Philip the Handsome

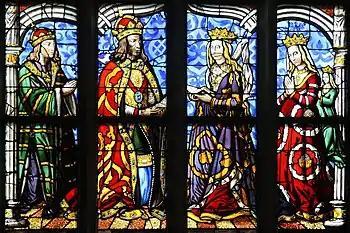
16th century stained glass window in St George's Church ("Georgskapelle"): Philip the Handsome, Maximilian I, Bianca Maria Sforza, Mary of Burgundy with Archduchess Margaret (left to right)

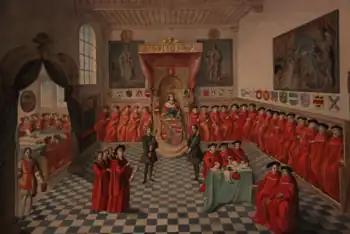
Archduke Philip opening a session (1504) of the Great Council of Mechelen

In 1493, the Treaty of Senlis was concluded with the king Charles VIII of France, expanding Philip's effective rule to the counties of Artois, Burgundy and Charolais. In the same year, his grandfather, emperor Frederick III died, thus Philip's father Maximilian I became the new ruler of the Holy Roman Empire. Burdened with his new responsibilities and personally exasperated by his relationship with the Burgundian lands, he decided to transfer power to the 15-year-old Philip. The news was welcomed by Burgundian lands, as the new ruler was native-born, spoke the language, was peace-loving and trusted his advisors, while Maximilian was warlike and did not respect the Great Privilege. From this year, Philip was in control of the government. As King of the Romans, Maximilian did not accept homage from Philip though, a signal that he intended to exercise direct control over the lands. His defeated subjects were too exhausted to resist.